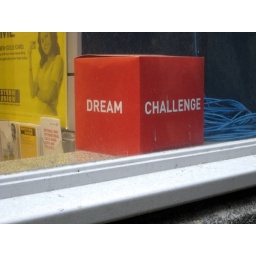
Boxes in the window of NZ Post's Post Restante office in Auckland's CBD